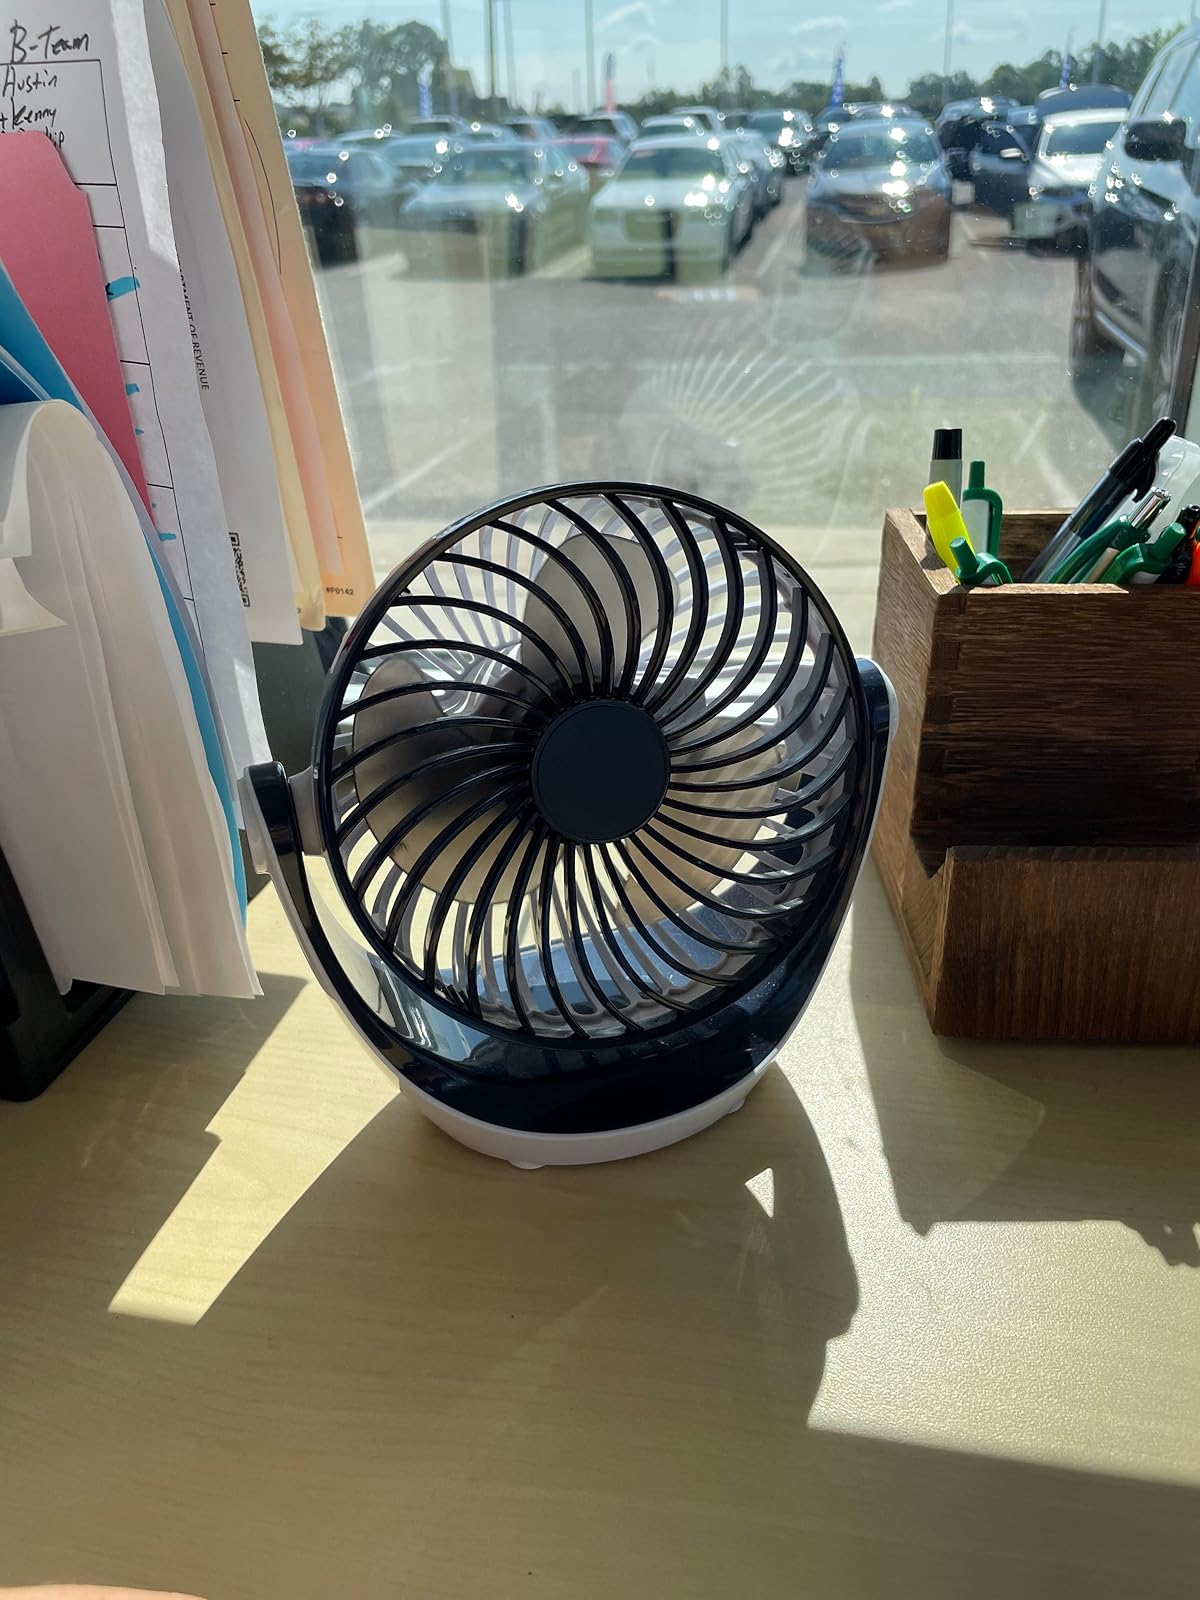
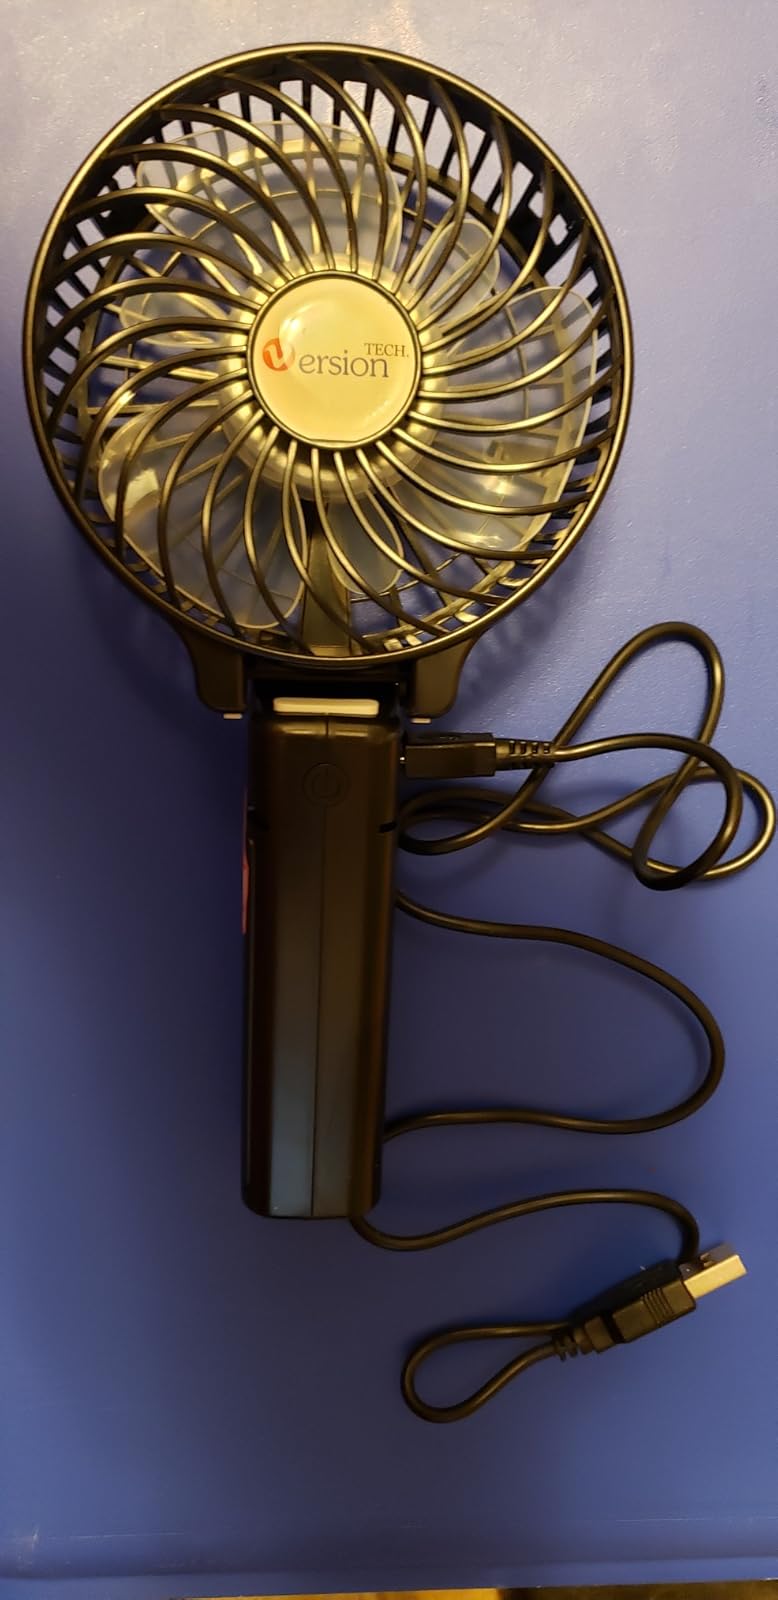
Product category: fan
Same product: no